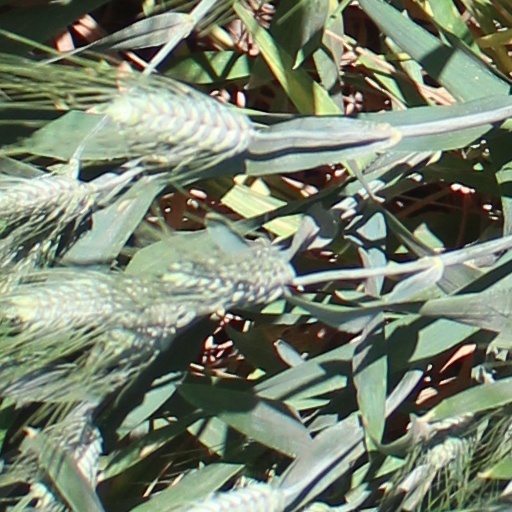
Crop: wheat